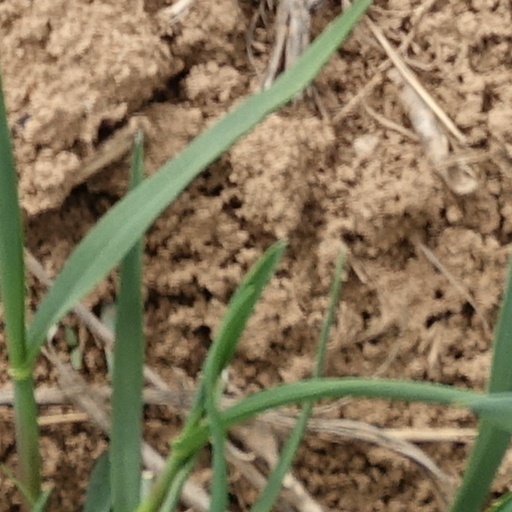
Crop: wheat